M60 tank

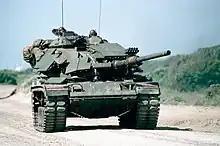
USMC M60A1 RISE equipped with explosive reactive armor (ERA).

After the conclusion of Operation Desert Storm, FORSCOM withdrew the M60 tank series from combat use and replaced it with the M1A1 Abrams for both the Army and Marine Corps. It was relegated to CONUS use with the Army National Guard through most of the 1990s. In May 1997, at Fort Riley, 1st Battalion, 635th Armor, Kansas Army National Guard, retired the last M60 series tanks in the US military. The 58 M60A3 tanks of the Kansas Guard's only armor battalion were unceremoniously parked in a holding pen at the Camp Funston Mobilization and Training Equipment Site (MATES), in the Kansas River Valley, down the hill from Fort Riley's main post. They were later transferred to the Jordanian Army. In 1987, it was reported that 10% of the M-60 fleet was inoperable due to counterfeit bolts.